Omerta – City of Gangsters

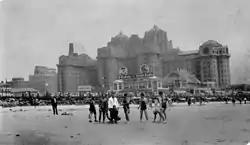
The renowned Traymore Hotel in Atlantic City,

The game provides an explorable three-dimensional world which is displayed through a Top-down perspective. The in-game world represents, according to the publisher Kalypso Media, an almost accurate and historical correct reproduction of Atlantic City during Prohibition times.